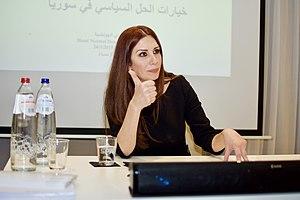
Randa Kassis, née le 8 octobre 1970 à Damas, est une femme politique franco-syrienne, Présidente de la plateforme d'Astana. Elle est également la fondatrice et Présidente du Mouvement de la société pluraliste et ancienne membre du Conseil national syrien.